Marc Ferrez (photographer)

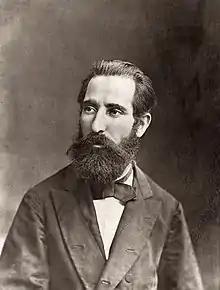
1876 self-portrait of Ferrez

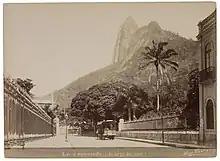
Photo taken by Marc Ferrez from of the Corcovado mountain

Marc Ferrez (7 December 1843 – 12 January 1923) was a Brazilian photographer active in Rio de Janeiro. He photographed Brazil from south to north, but paid more attention to his home city, Rio de Janeiro. Ferrez is most well known for his albums of railway constructions and the panoramic views of the city of Rio de Janeiro and its development. His other popular works document architecture and Brazil's natural features, such as mountains, waterfalls, and jungles. Ferrez is considered by photography historians to be a master at his craft; his work is on the same level as famous photographers William Henry Jackson and Eadweard Muybridge.